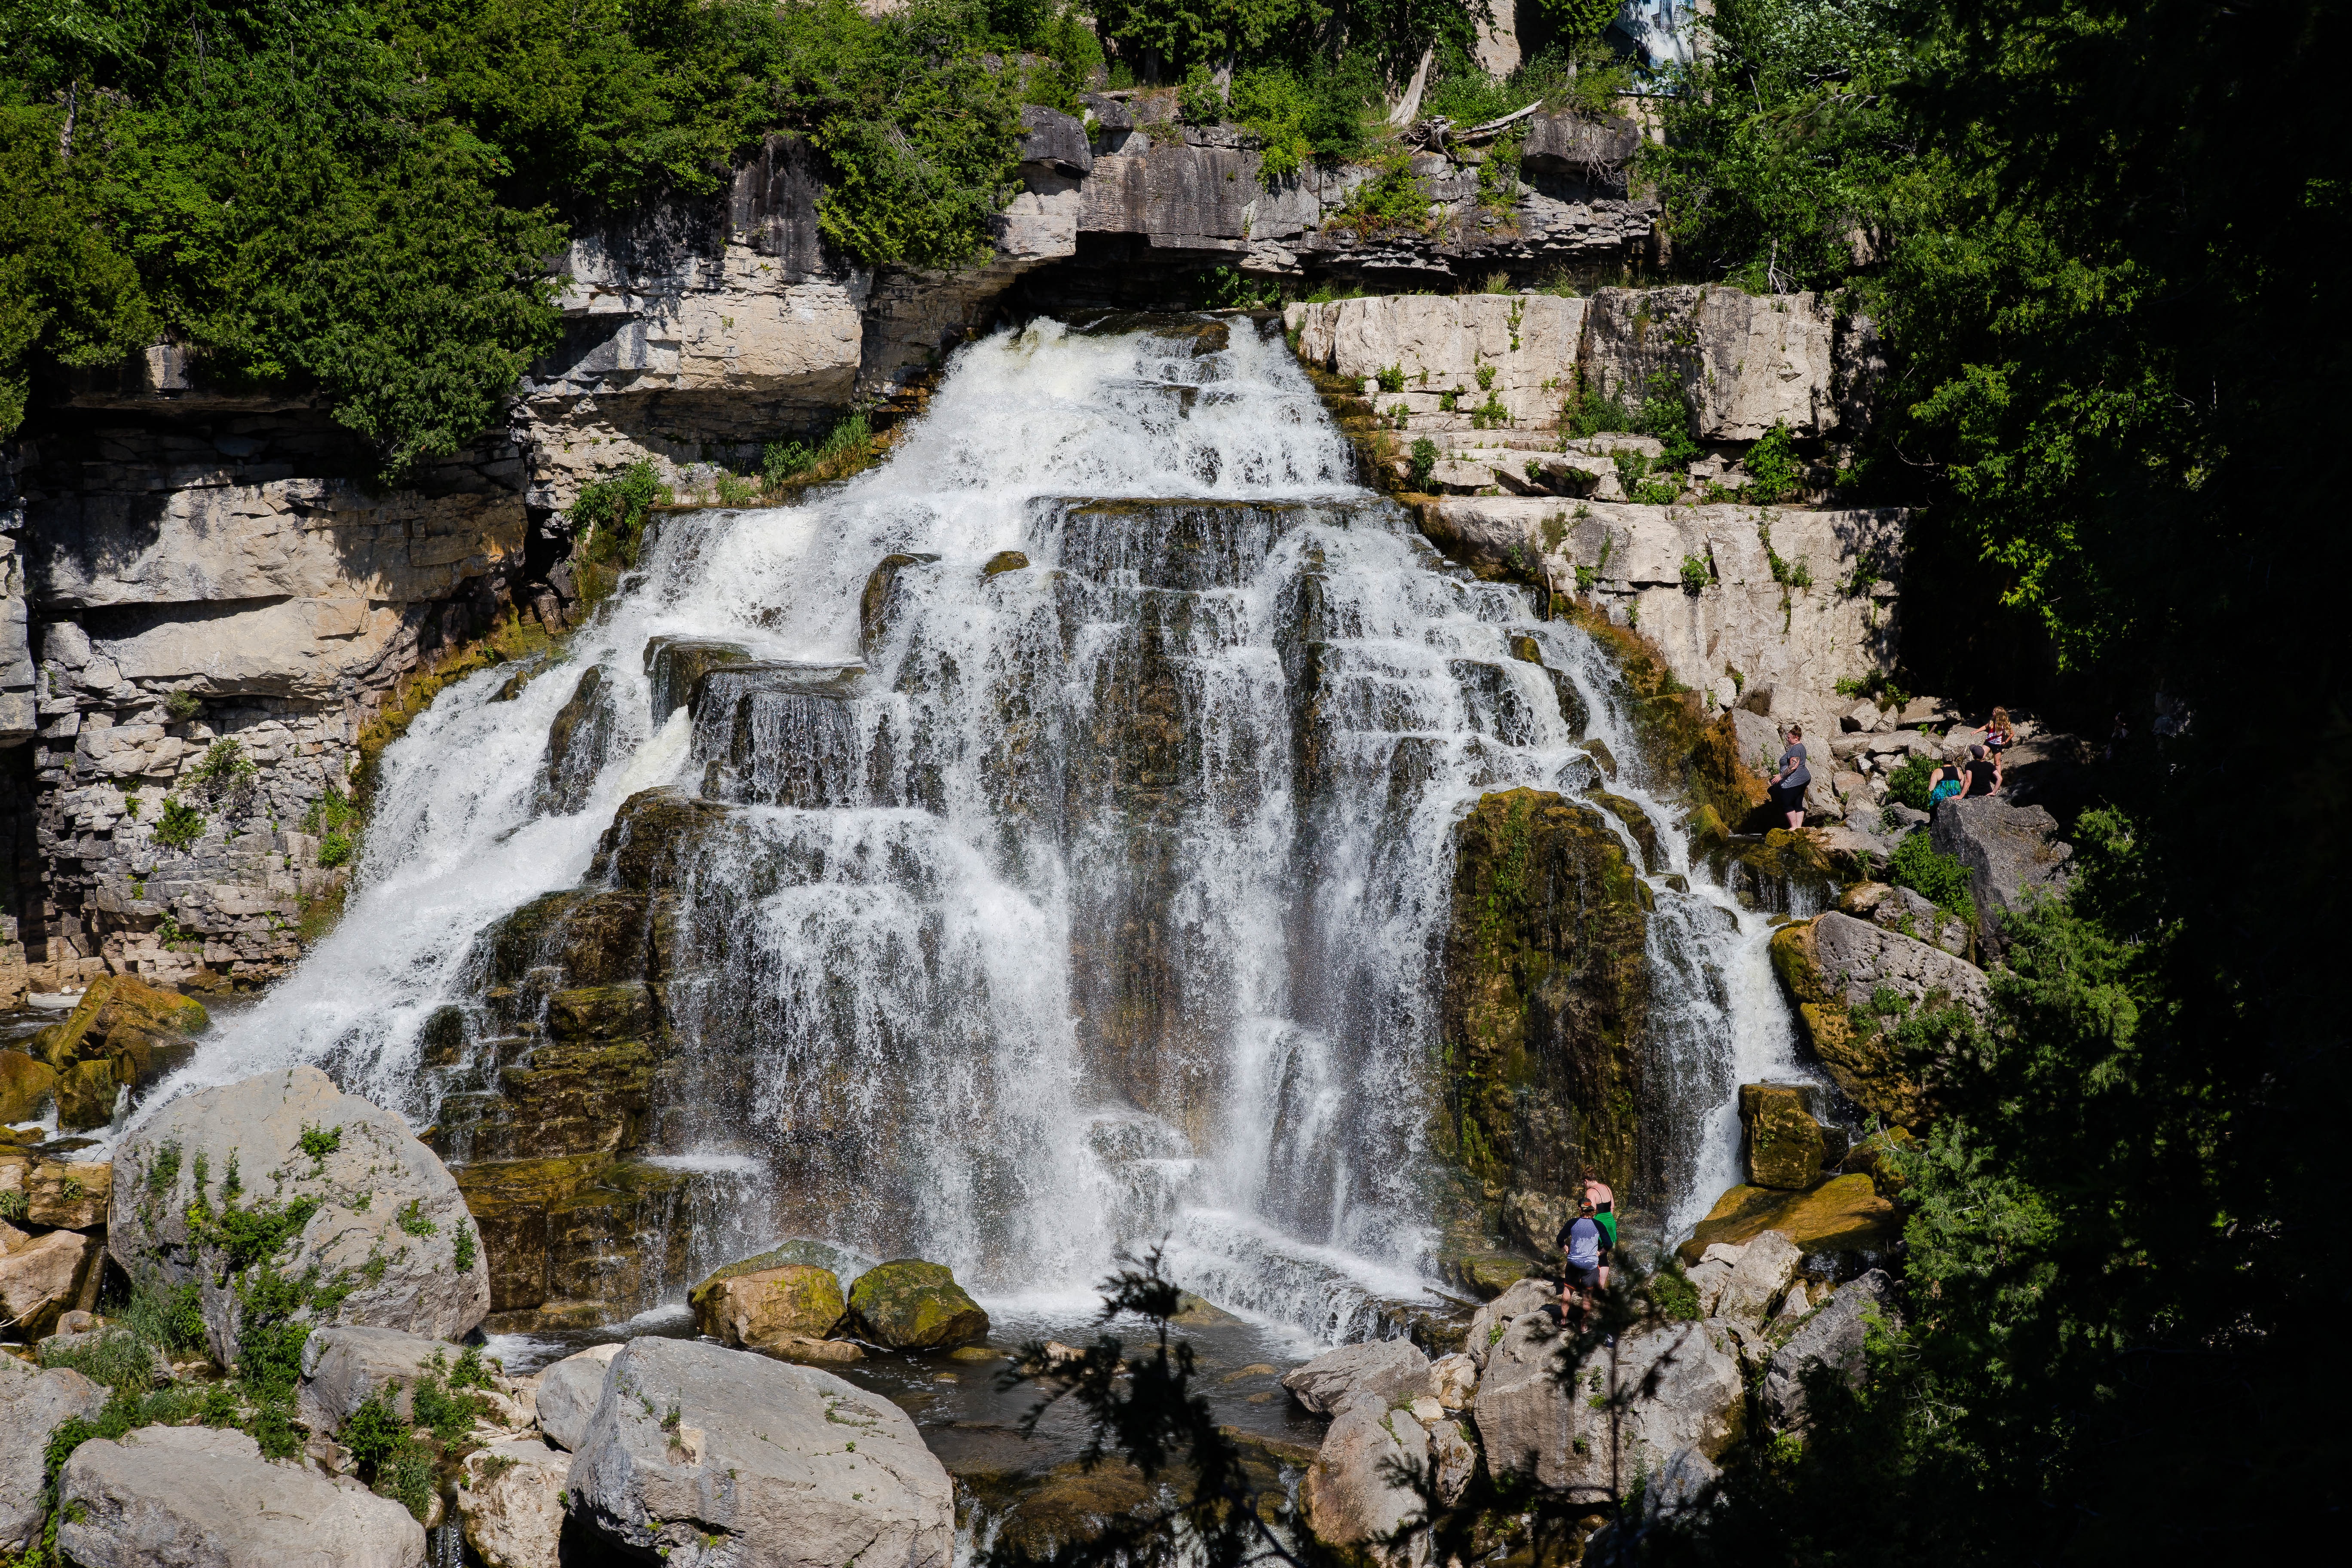
landscape, water, nature, outdoor, waterfall, stream, autumn, park, body of water, wasserfall, water feature, watercourse